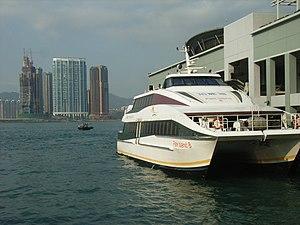
Ma Wan est une petite île d'un kilomètre carré située à Hong Kong entre l'île de Tsing Yi, au nord-est, et celle de Lantau, au sud-ouest. Elle est traversée par l'autoroute qui relie aéroport international de Hong Kong au continent.